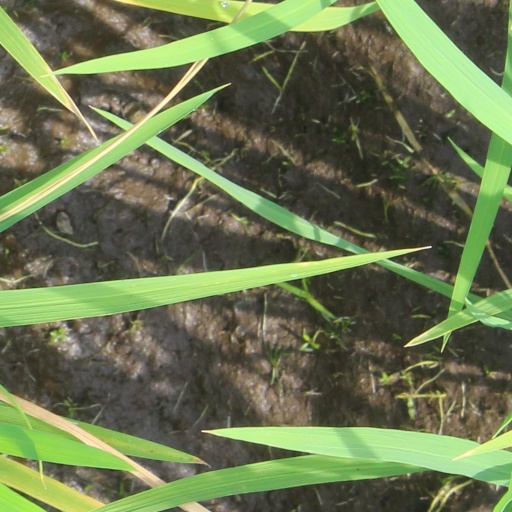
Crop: rice